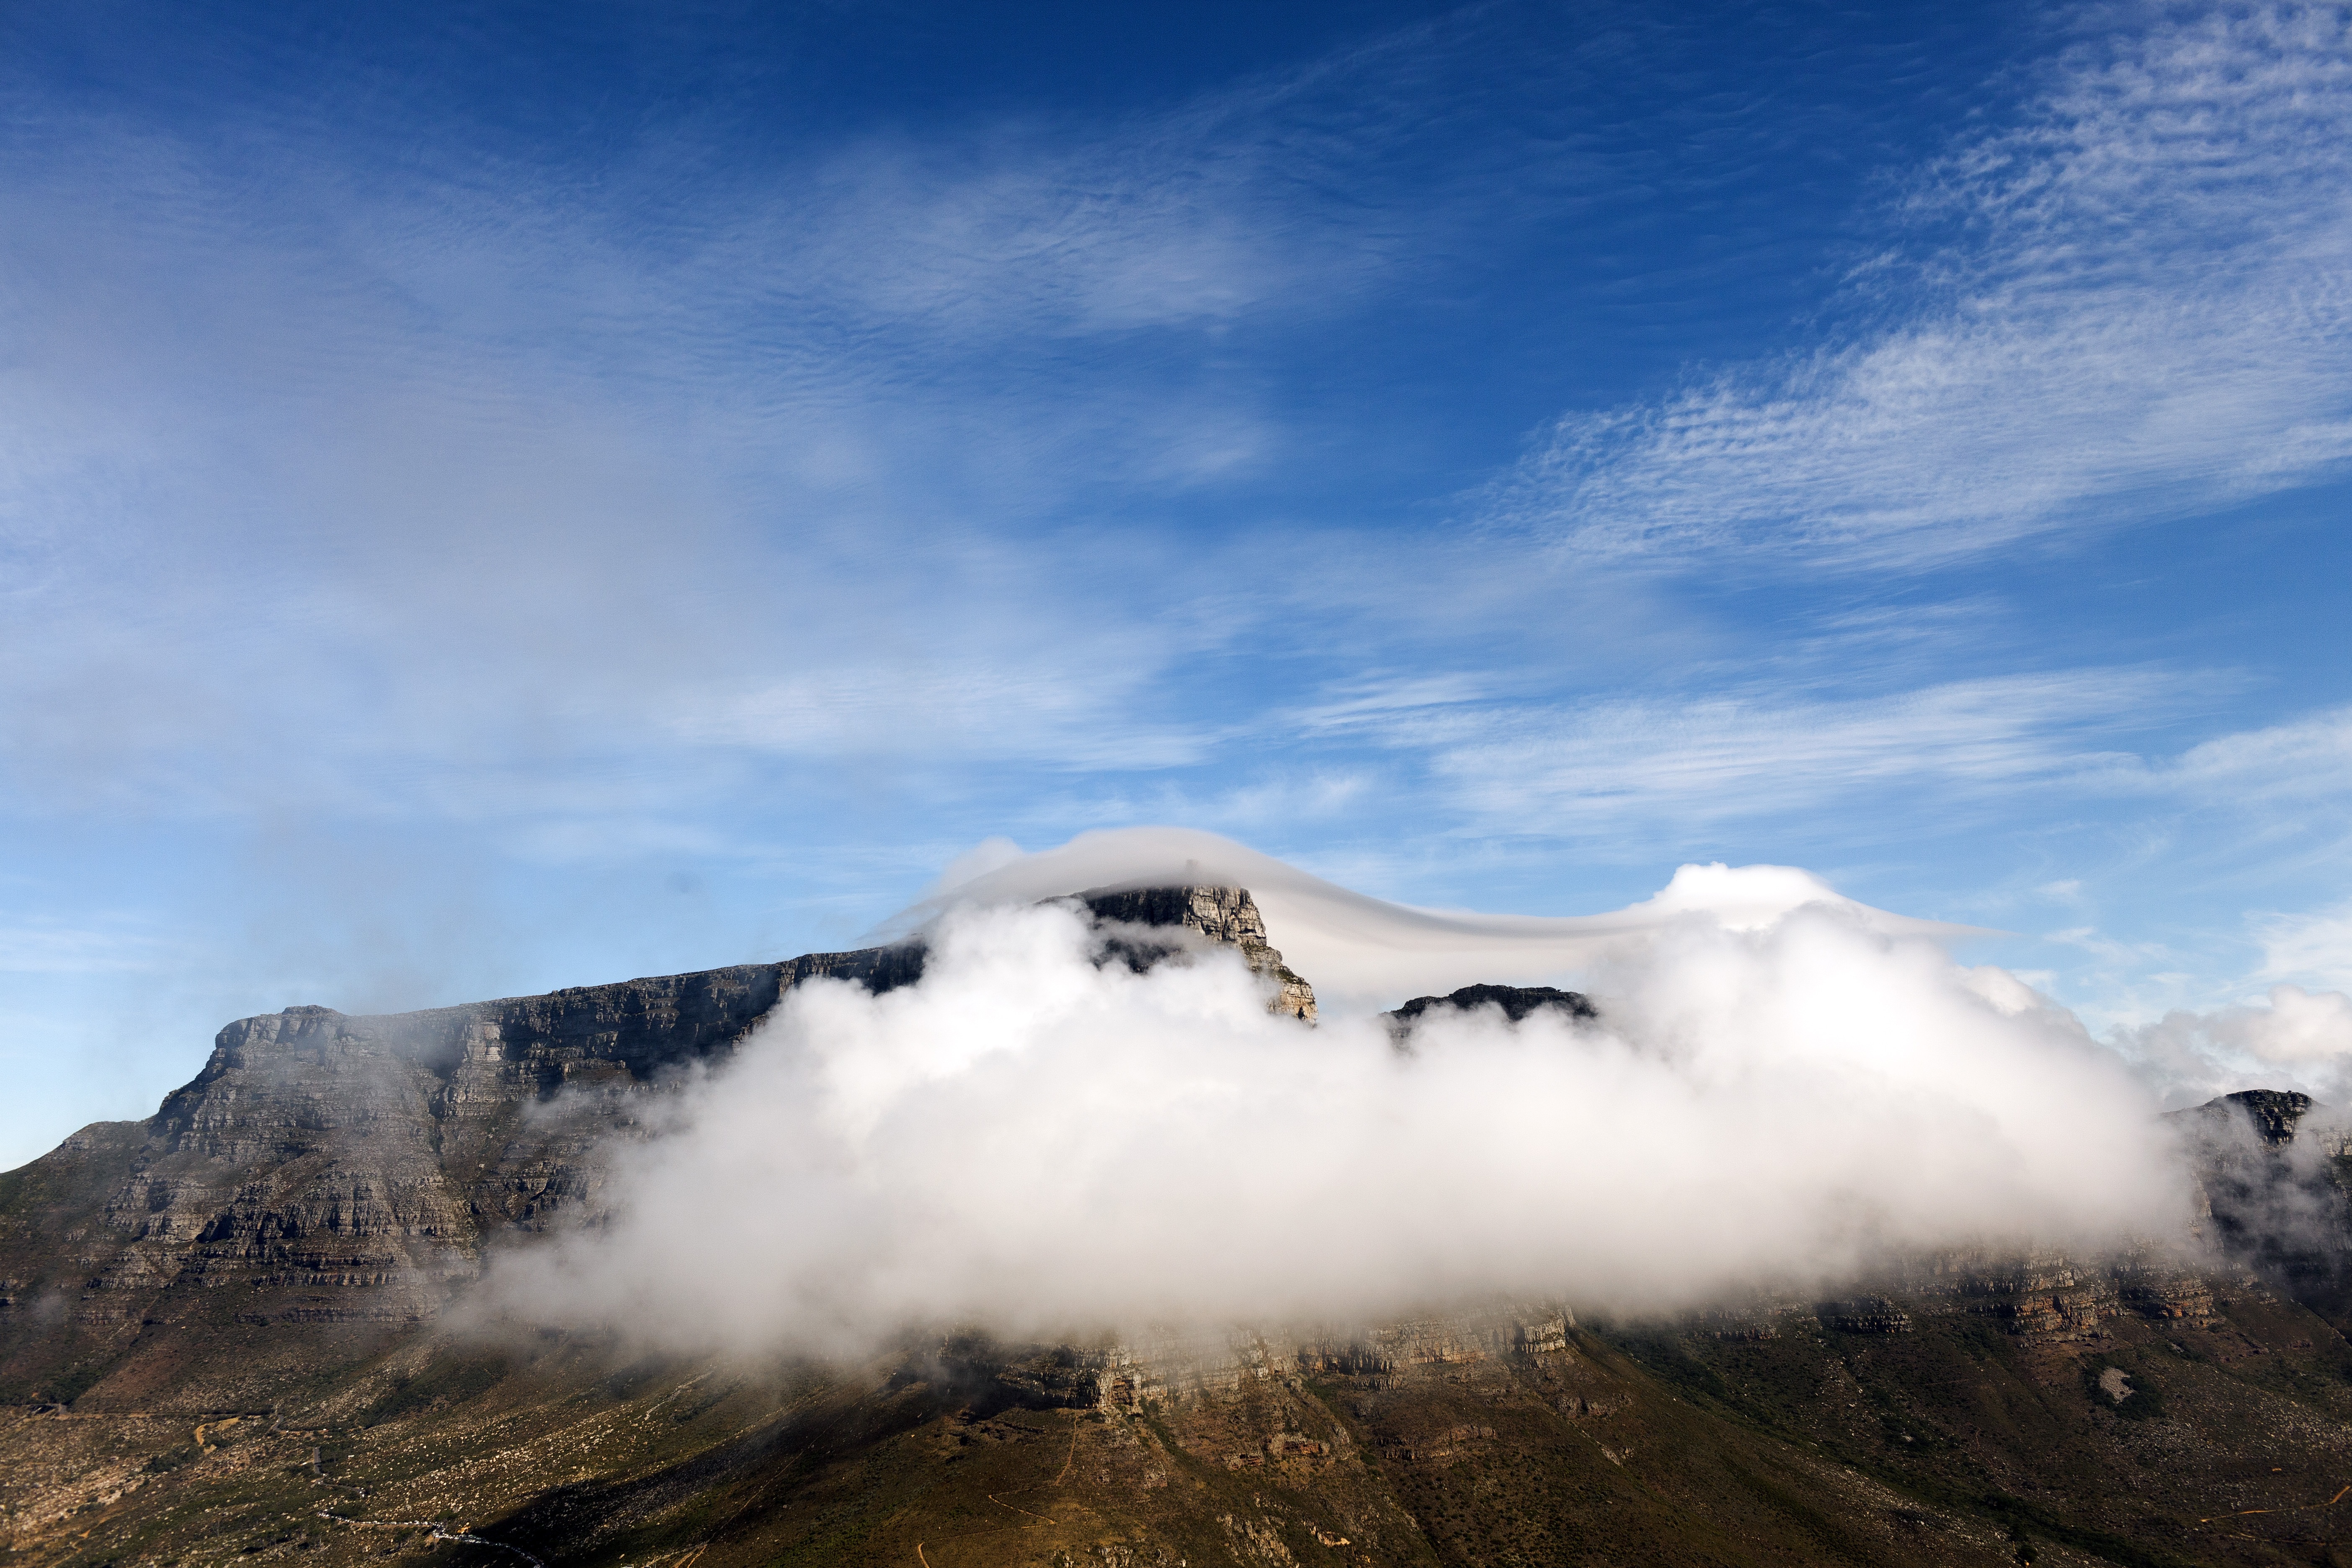
table, landscape, sea, nature, outdoor, mountain, snow, cloud, sky, morning, hill, wave, view, mountain range, environment, high, weather, blue, steep, summit, mesa, vertical, highlands, landform, geographical feature, atmospheric phenomenon, atmosphere of earth, mountainous landforms, geological phenomenon, volcanic landform